UC Santa Barbara Events Center

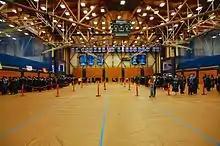
Thunderdome hosting students about to graduate in June 2012.

The Thunderdome is the home to teams of the UC Santa Barbara Gauchos athletic program. Currently, the UC Santa Barbara Gauchos men's basketball and UC Santa Barbara Gauchos women's basketball teams, as well as the UC Santa Barbara Gauchos women's volleyball team all call The Thunderdome home. In 2002, 2,794 fans attended a women's volleyball match between UCSB and the USC Trojans in which the 9th ranked Gauchos upset USC 3 games to 1.